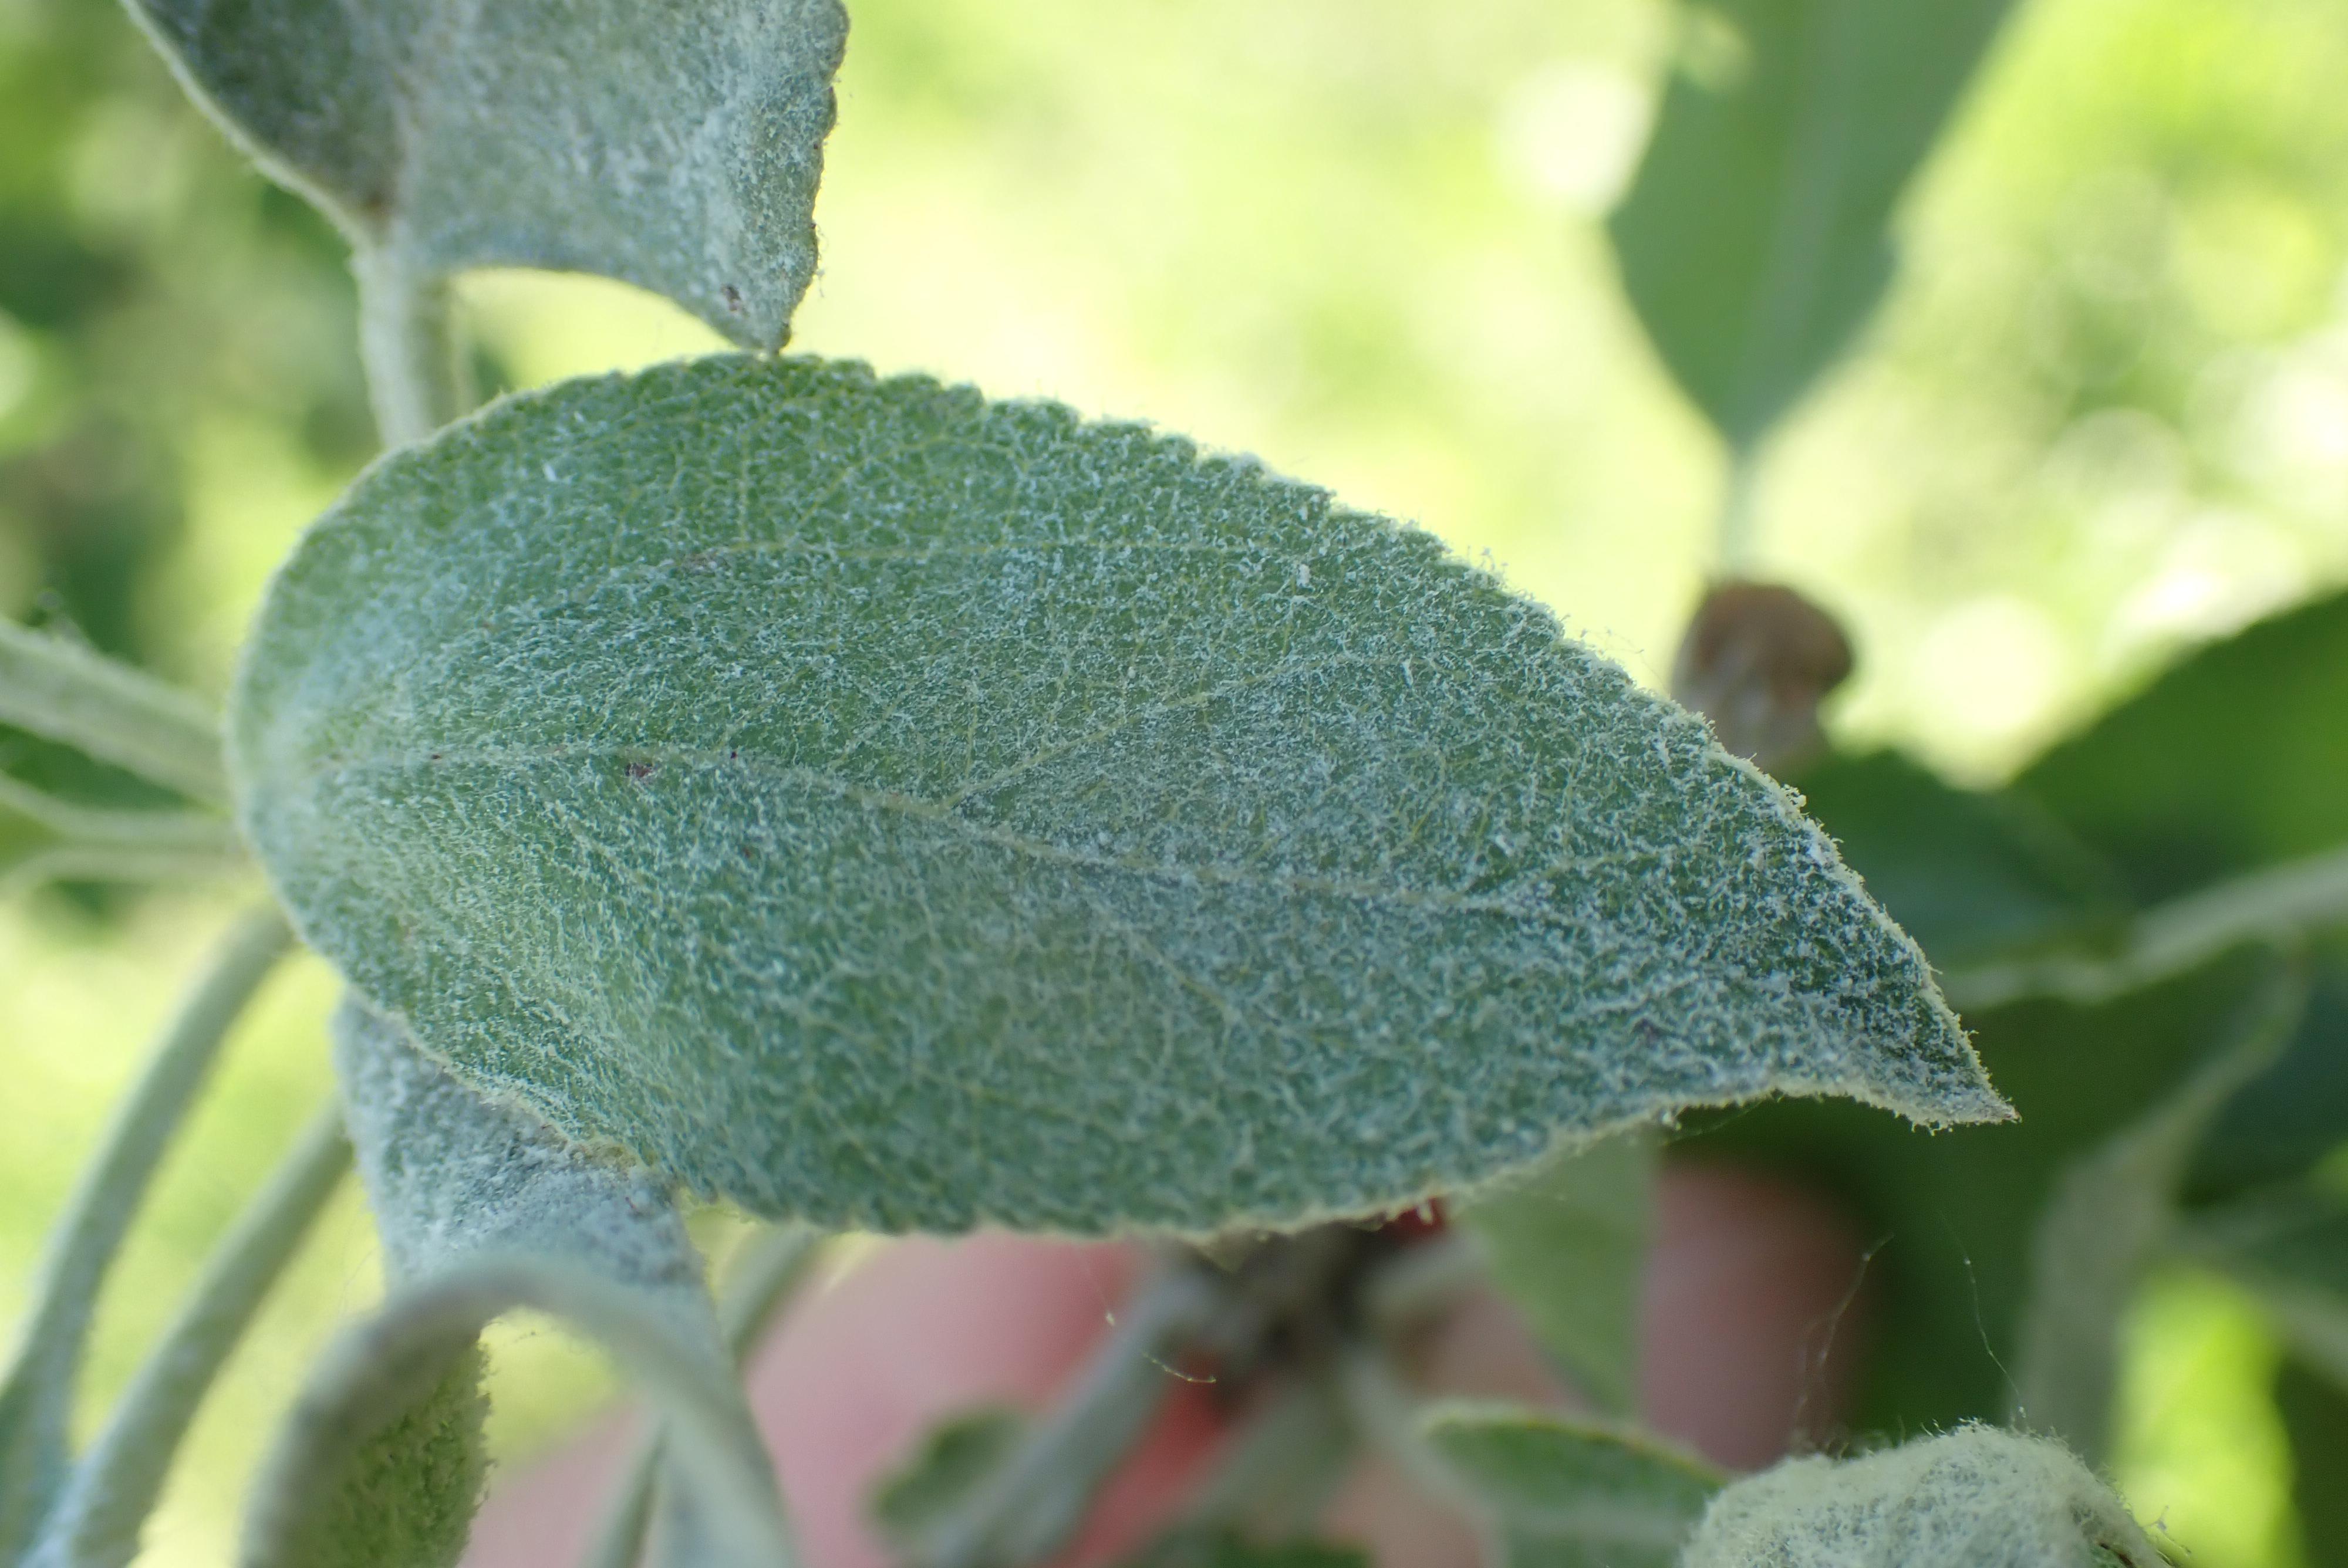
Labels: powdery_mildew